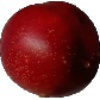
Label: Nectarine 1